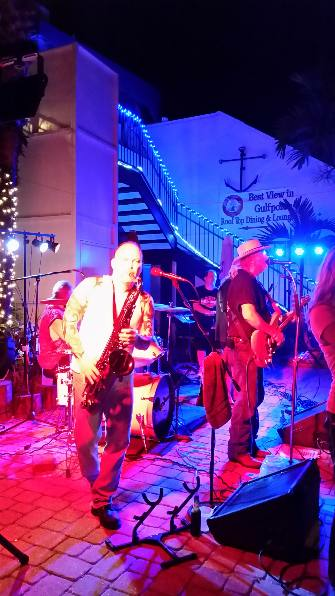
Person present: Yes